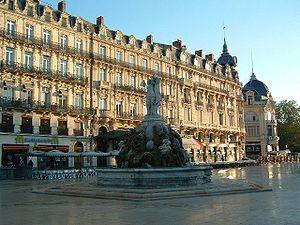
Montpellier — prononcé [mɔ̃.pə.lje] ou [mɔ̃.pɛ.lje] — est une commune française, préfecture du département de l’Hérault. Capitale de l'ancienne région administrative Languedoc-Roussillon, elle est le centre d'une métropole et un pôle d'équilibre de la région Occitanie, où se déroulent les assemblées plénières. Montpellier se situe dans le Sud de la France, sur un grand axe de communication joignant l'Espagne à l'ouest, à l'Italie à l'est. Proche de la mer Méditerranée, cette ville a comme voisines Béziers à 69 km au sud-ouest et Nîmes à 52 km au nord-est.
Il existe 398 villes de l'Union européenne de plus de 100 000 habitants. Les chiffres cités ne concernent que les villes sans les banlieues et ne correspondent pas à la population des agglomérations, aires ou régions urbaines. Les capitales sont en gras. Par ailleurs, il existe 59 aires urbaines de plus de 1 million d'habitants.
Le Marathon de Montpellier Métropole est une épreuve de course à pied de 42,195 km qui est organisée annuellement depuis le 17 octobre 2010 dans les rues de Montpellier. La dernière édition a eu lieu le 24 mars 2019.